Alfred Vance

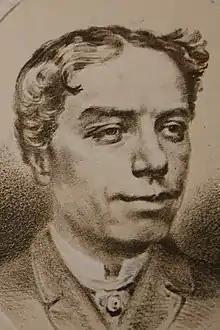
Alfred Vance

Alfred Glanville Vance (born Alfred Peck Stevens; 1839 – 26 December 1888), often known as The Great Vance, was an English music hall singer, regarded as "one of the most important of the early music-hall performers".